Florentine crafts

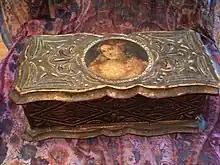
Florentine craft box with decoupage and painted gold gilding.

Florentine crafts made in Florence, Italy, are a centuries-old tradition maintained by several artisan guilds. Florentine style, especially in items produced in from the mid-19th century onward, typically reflect a contemporary interpretation of Renaissance art and furnishings. Popular items made in Florentine style include gilded picture frames, gilded leather, reproduction furniture, gilded decoupage plaques and triptychs, and tables inlaid with marble and rare wood.